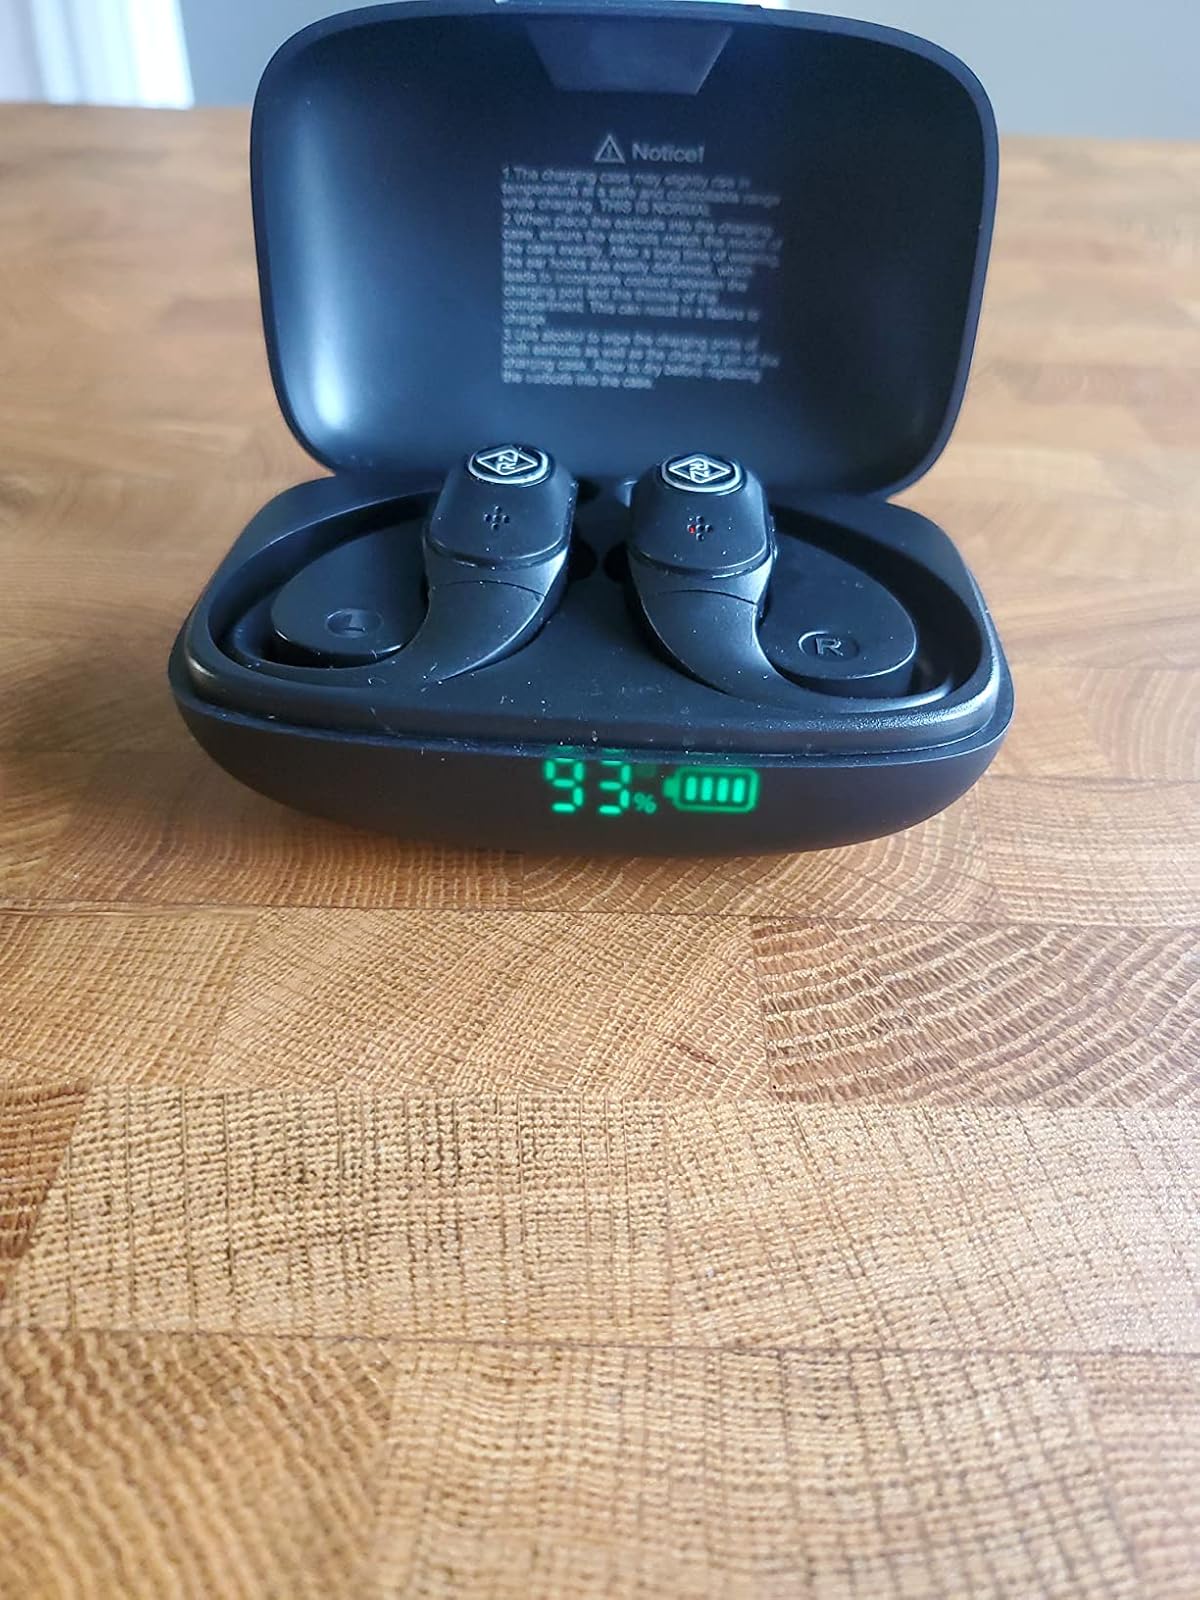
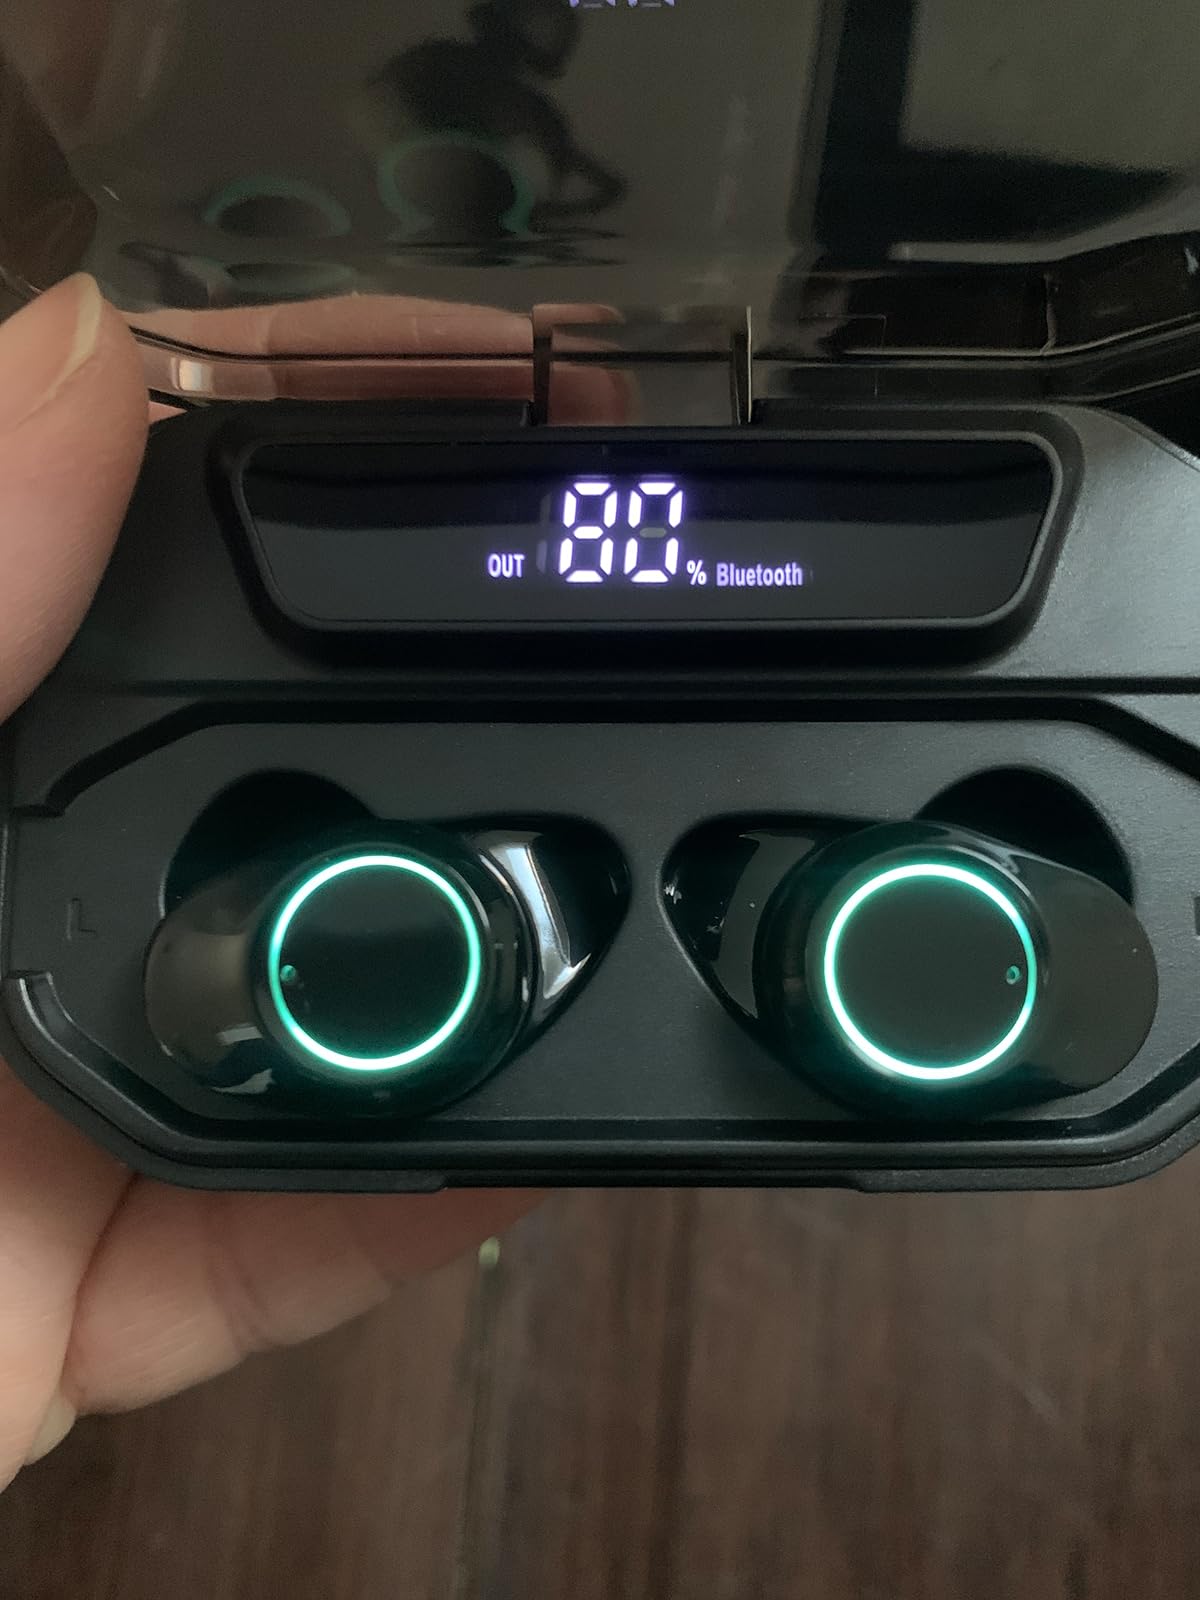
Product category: earbuds
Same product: no